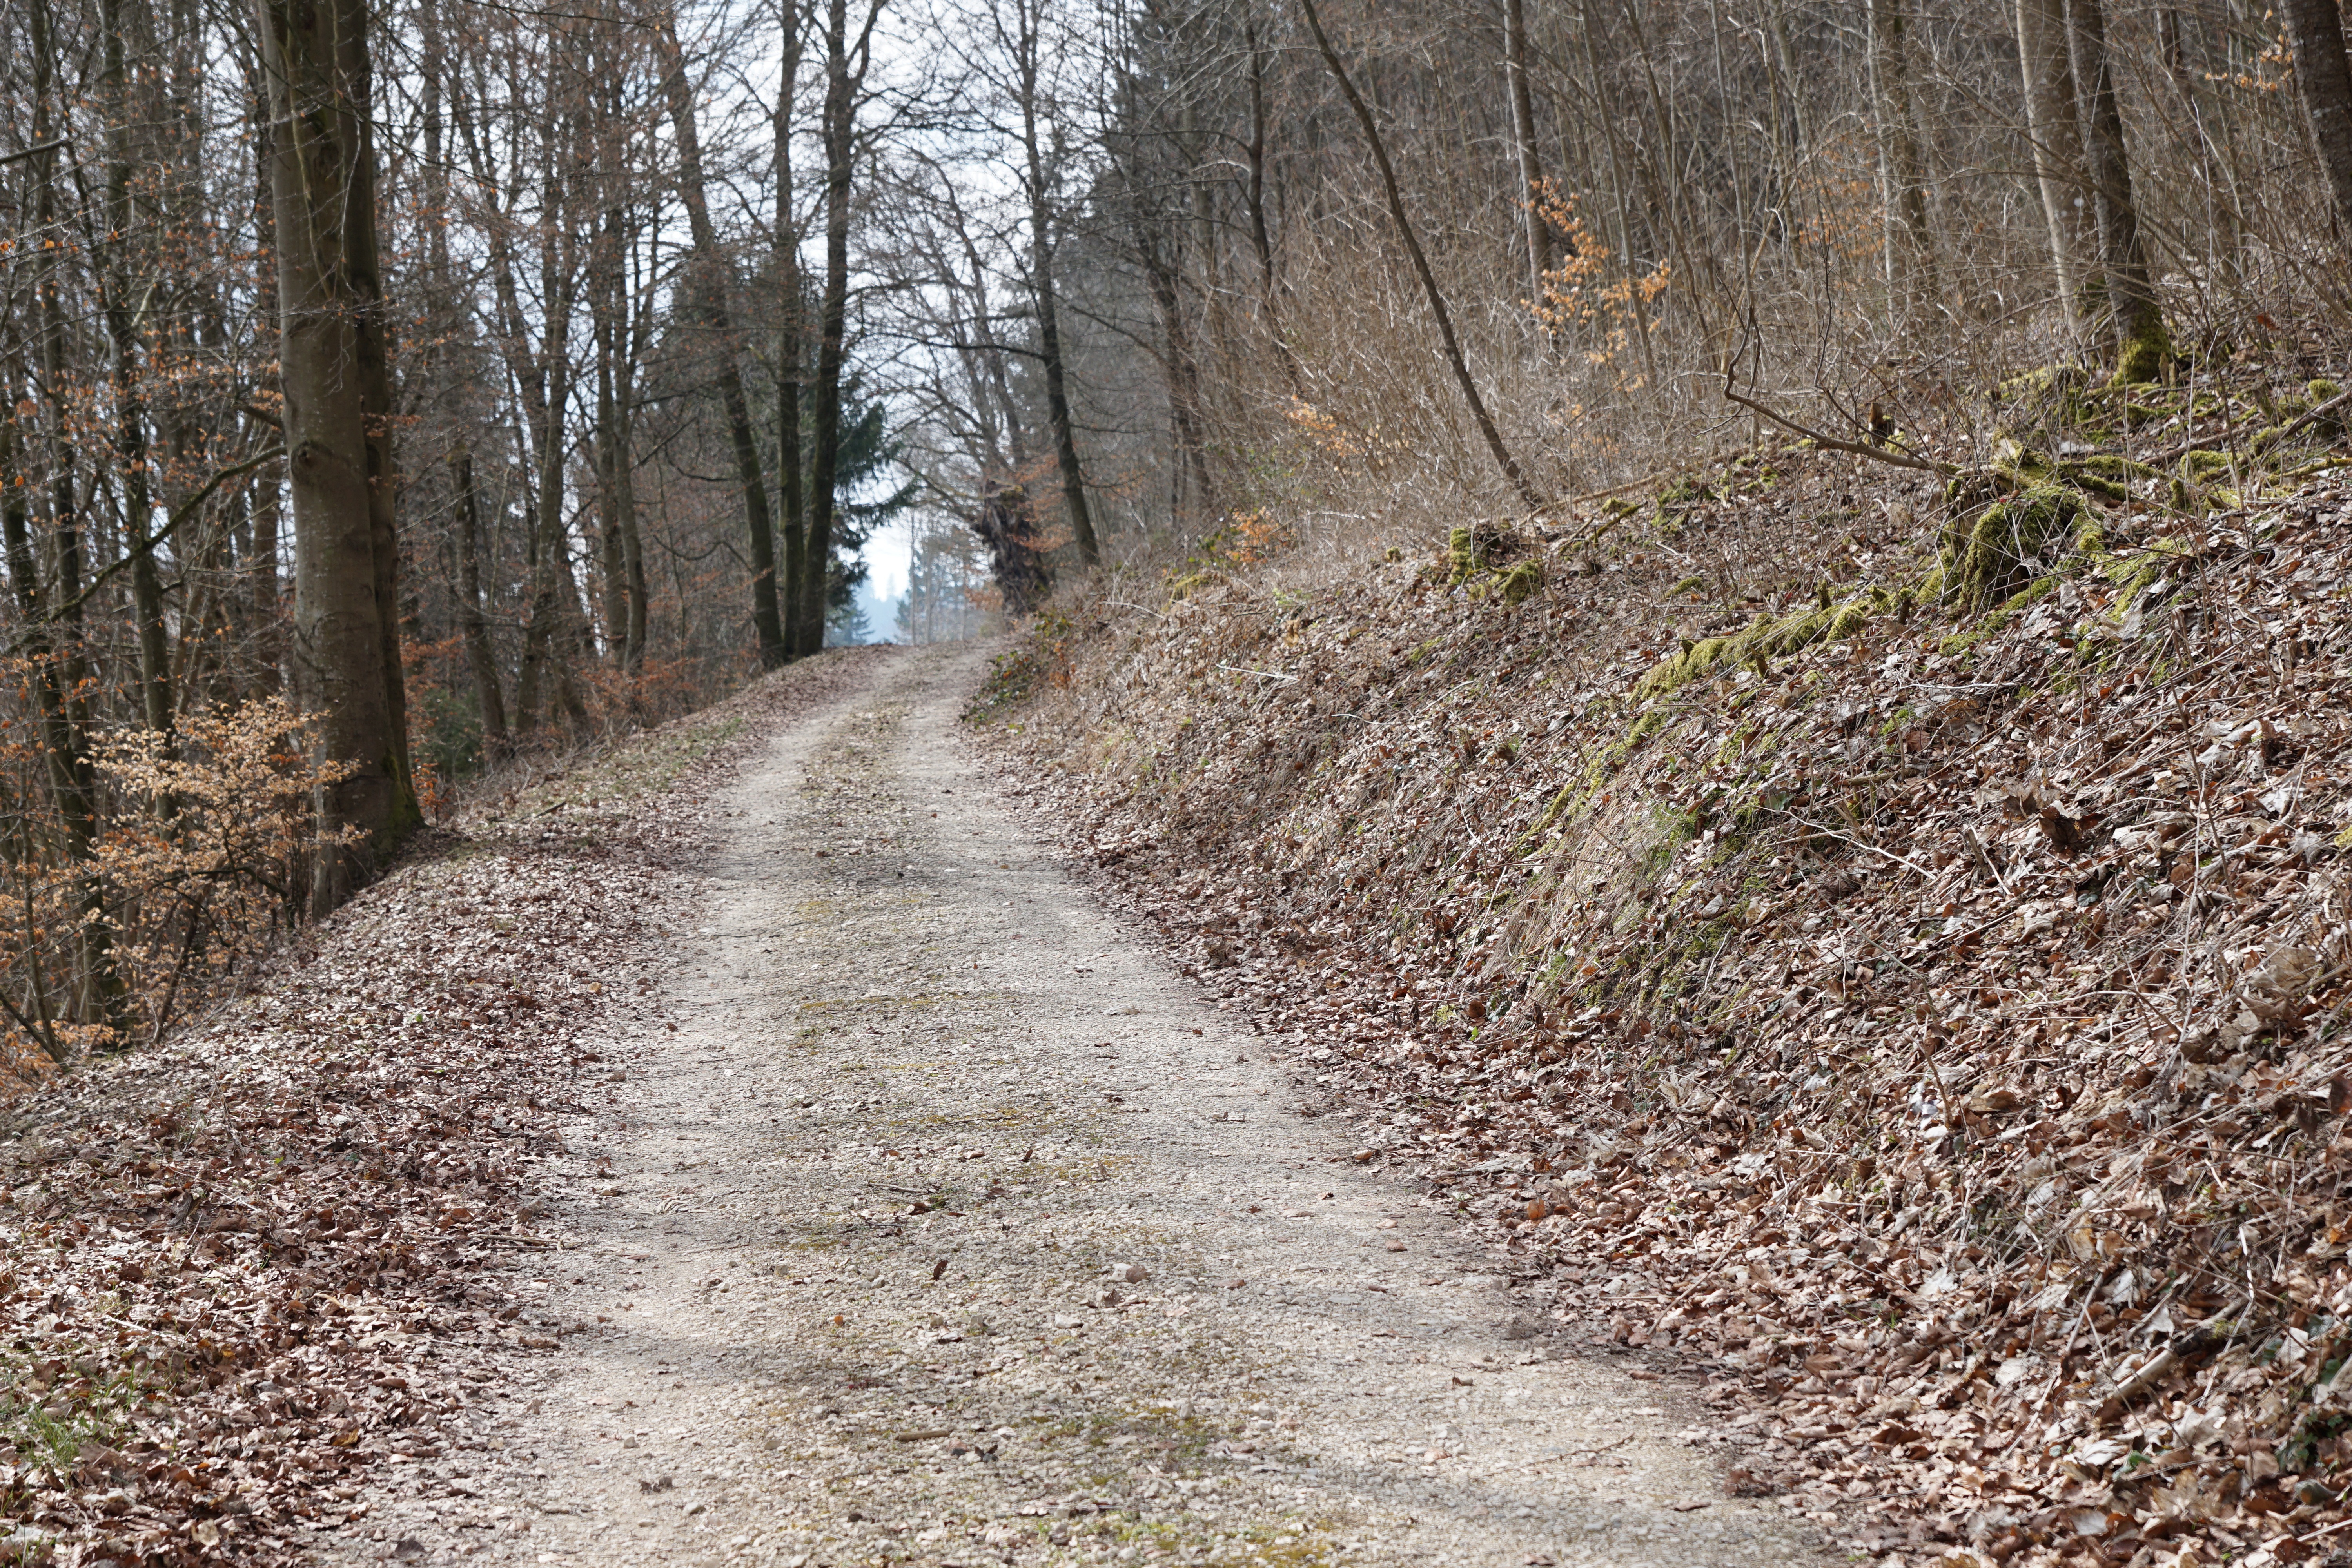
tree, nature, forest, track, road, trail, dirt road, spring, autumn, soil, season, waterway, infrastructure, germany, woodland, away, tuttlingen, m hringen, nonbuilding structure